Iran-Novin Party

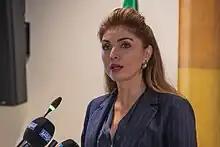
Yasmine Pahlavi's opening speech at the founding congress of the Iran-Novin Party (INP)

The opening speech was delivered by Yasmine Pahlavi, who reminded the members of the new Iran-Novin Party (INP) of the great tradition of the old Iran-Novin Party, whose members strived for the prosperity and well-being of all Iranians. She called on the new Iran-Novin Party (INP) to always remain committed to this important responsibility.